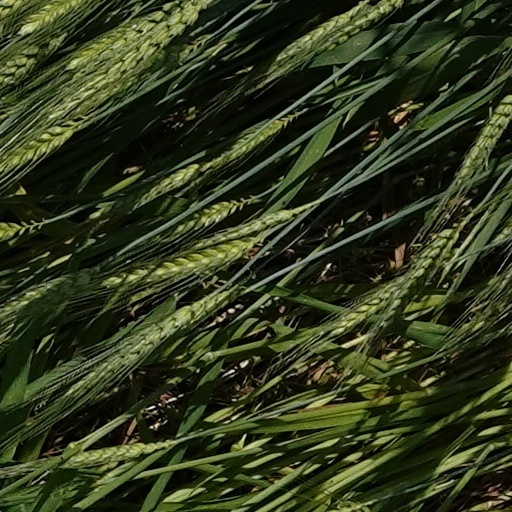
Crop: wheat